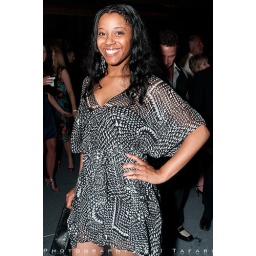
Jessica, 24, of Southfield was picture perfect in a black and white, see-through wrap dress from BCBG.